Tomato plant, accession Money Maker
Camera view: tilt-top (135 deg); turntable rotation: 150 degrees
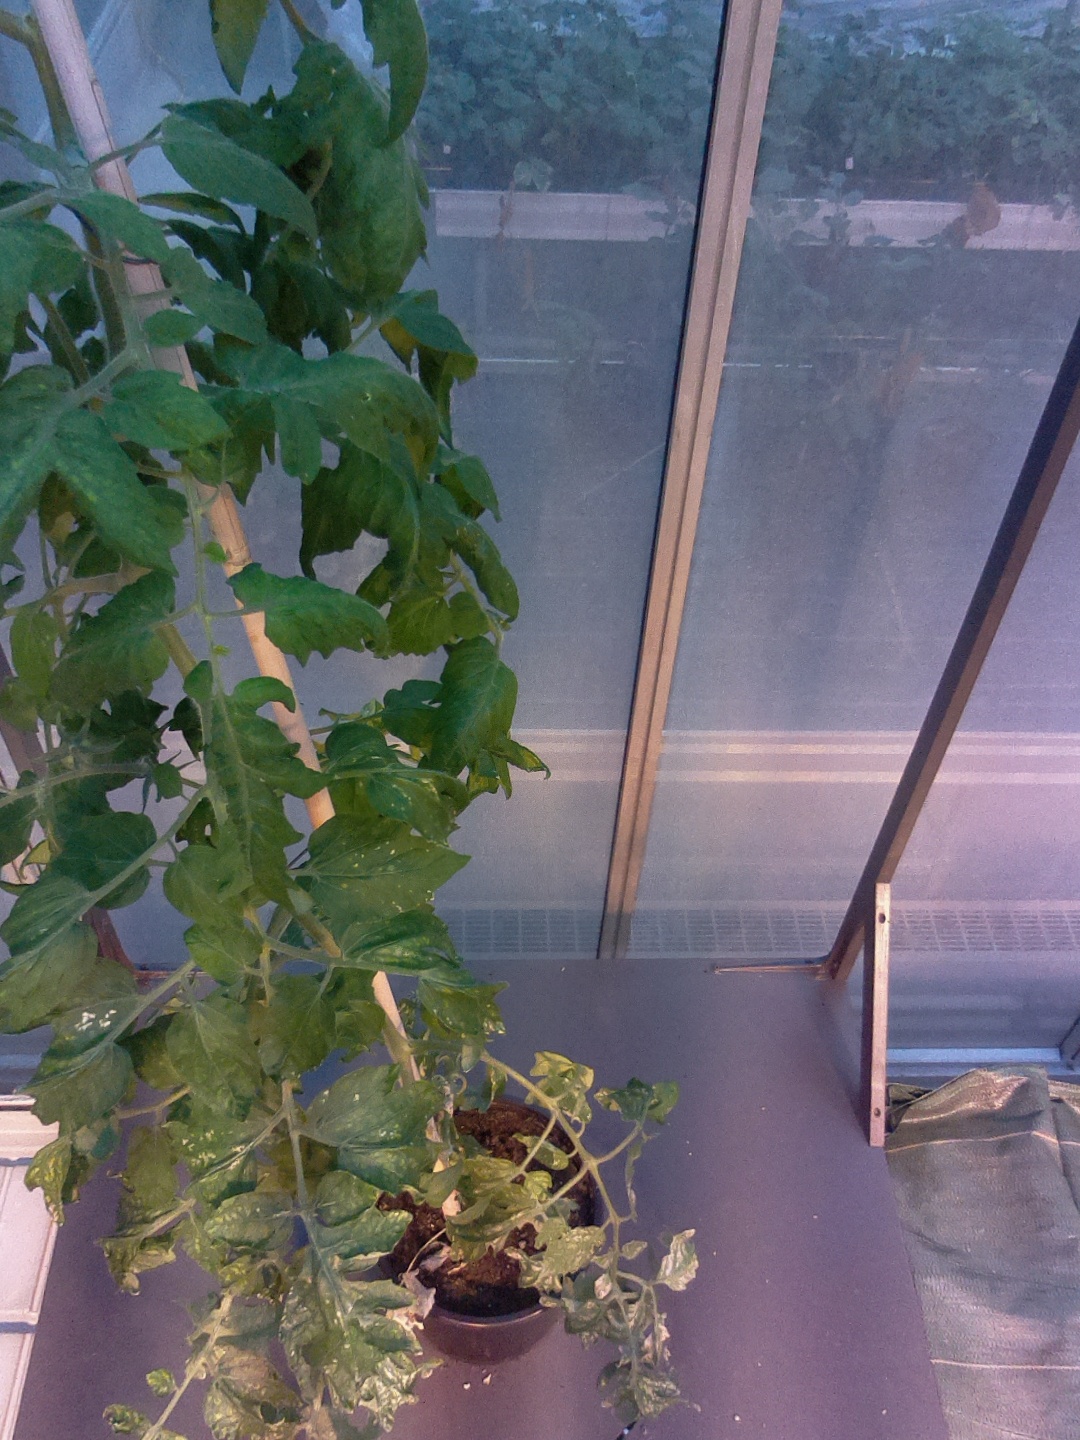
BBCH growth stage 70: Fruits at the main stem or branches visibles